James Trobec

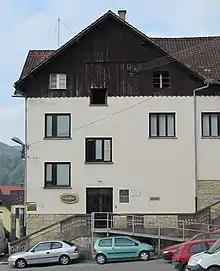
The James Trobec Arts Center in Polhov Gradec

Trobec then went to Minnesota and was ordained a priest on September 8, 1865, by Bishop Thomas Grace in Saint Paul. After his ordination, he served as an assistant pastor in Belle Prairie, MInnesota. In October 1866, he was appointed pastor of Saint Felix Parish in Wabasha, Minnesota and the surrounding missions. At Wabasha, he established a new parochial school that was staffed by the School Sisters of Notre Dame and completed construction on a new church in 1874.